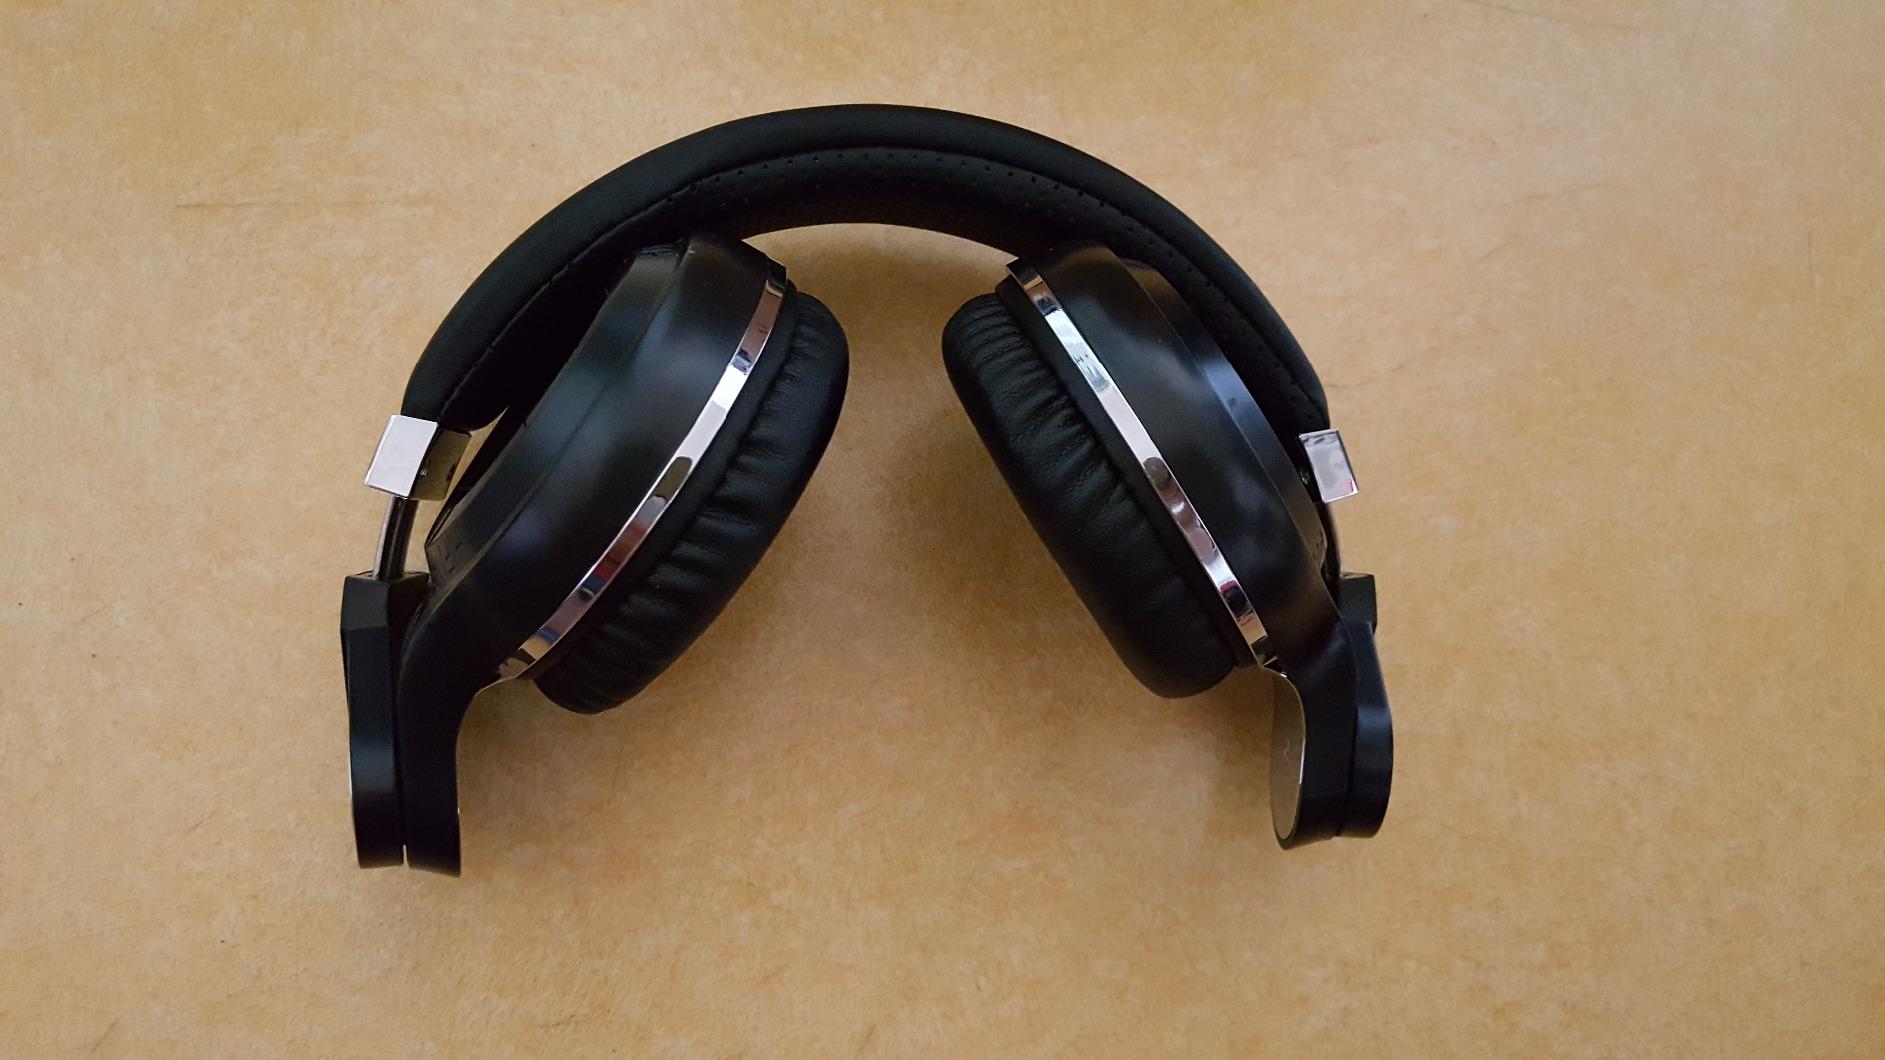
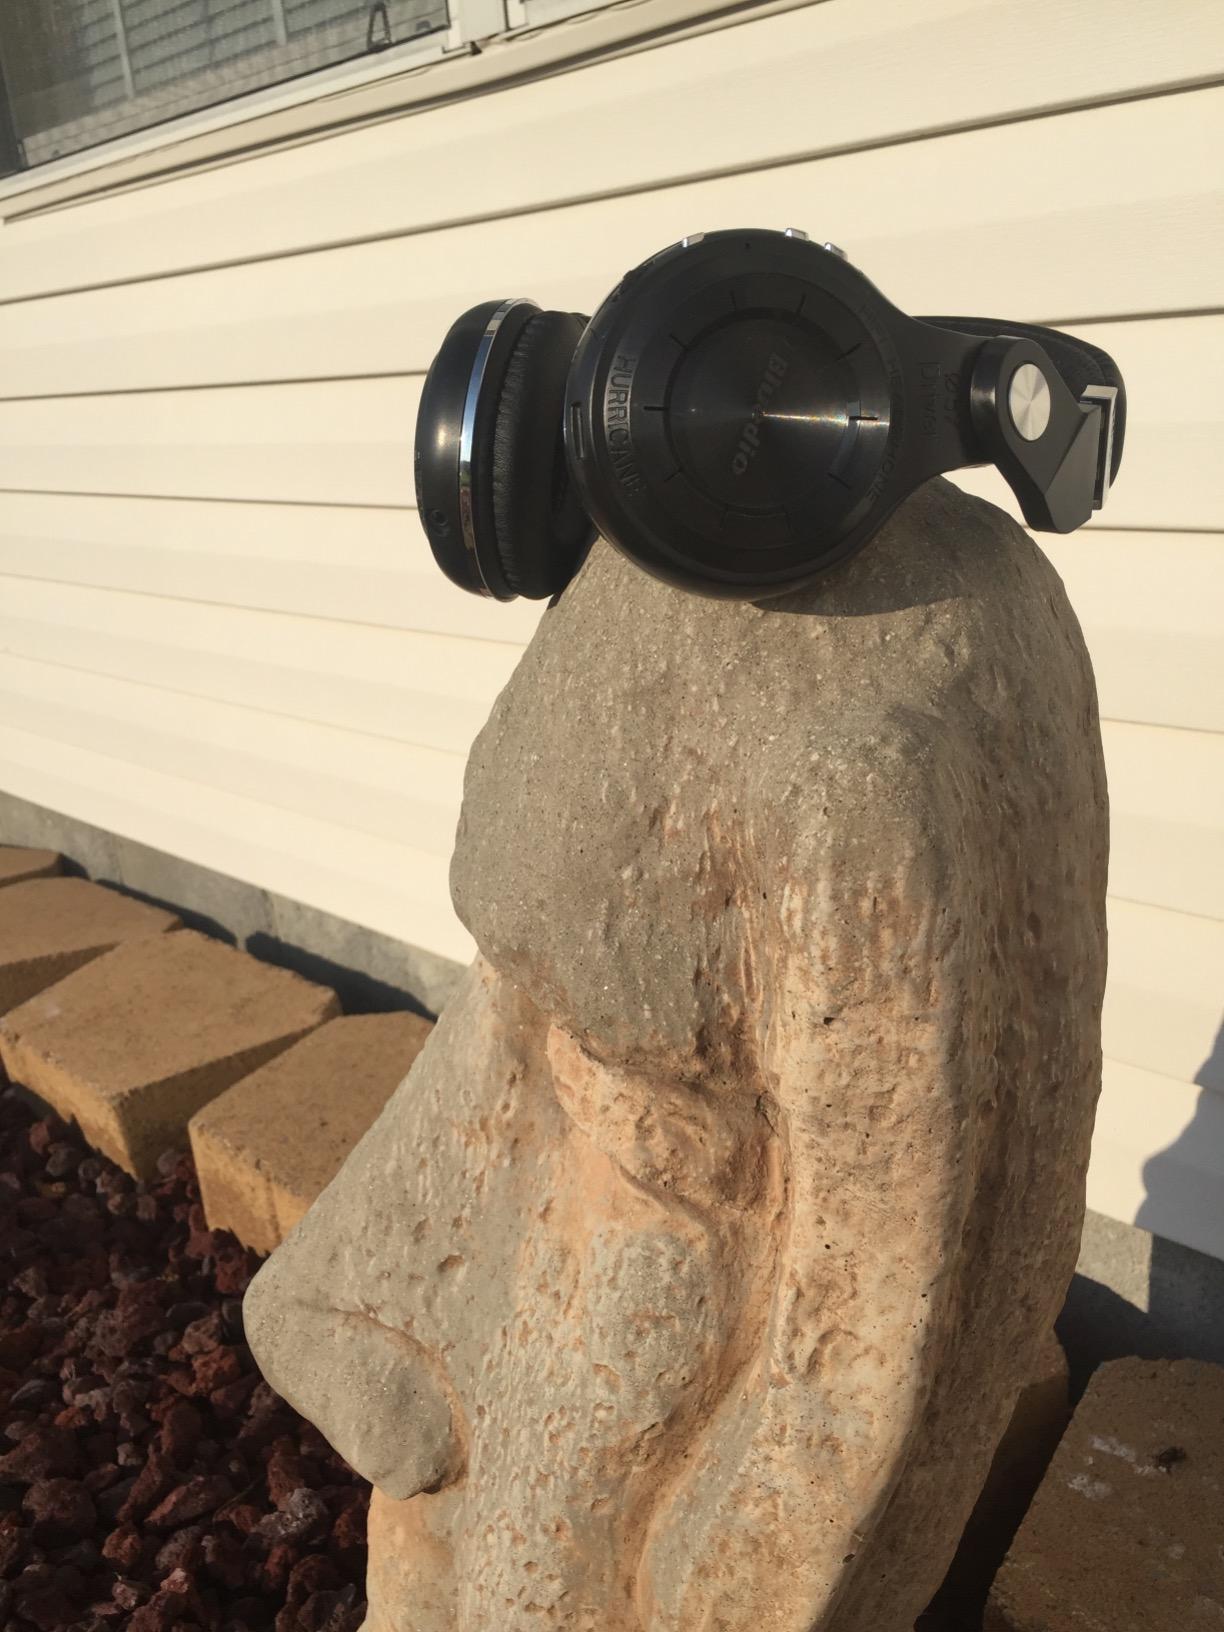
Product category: headphones
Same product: yes